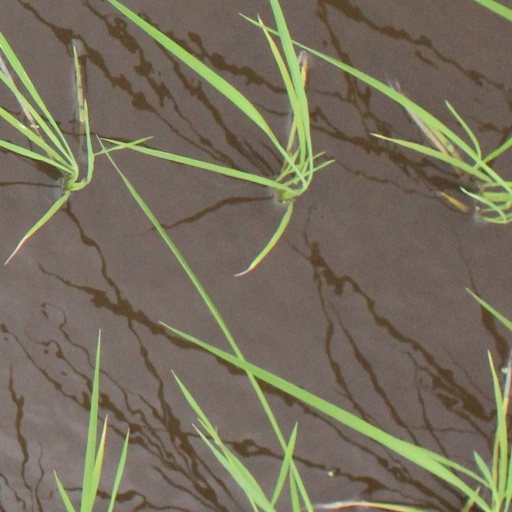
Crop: rice